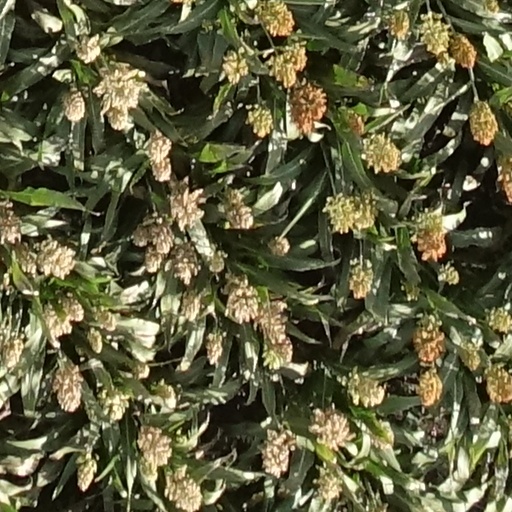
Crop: sorghum